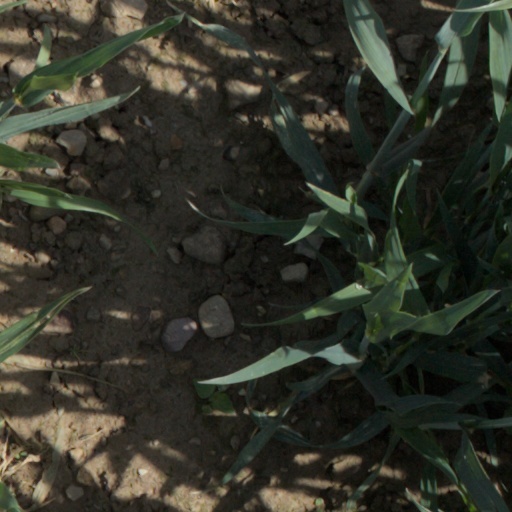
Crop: wheat